Brocken

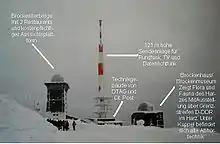
The Brocken: buildings and installations (as at 2006)

Since the 1930s various radio and television transmitters have been erected on the Brocken, see Brocken Transmitter.